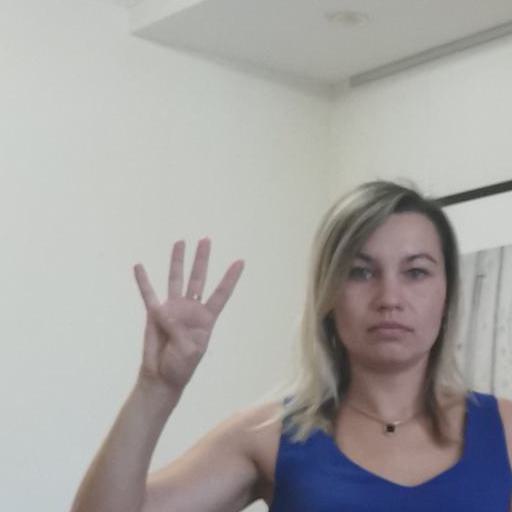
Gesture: four